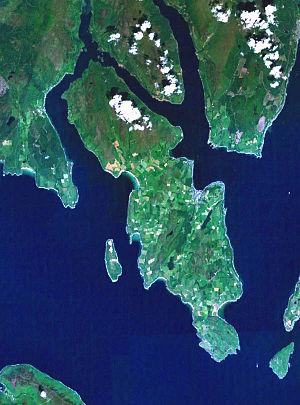
L'île de Bute, en anglais Isle of Bute, en gaélique écossais Eilean Bhòid, est une île du Royaume-Uni située en Écosse et baignée par le Firth of Clyde.